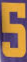
Number: 5